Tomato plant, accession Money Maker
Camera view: vertical (180 deg); turntable rotation: 270 degrees
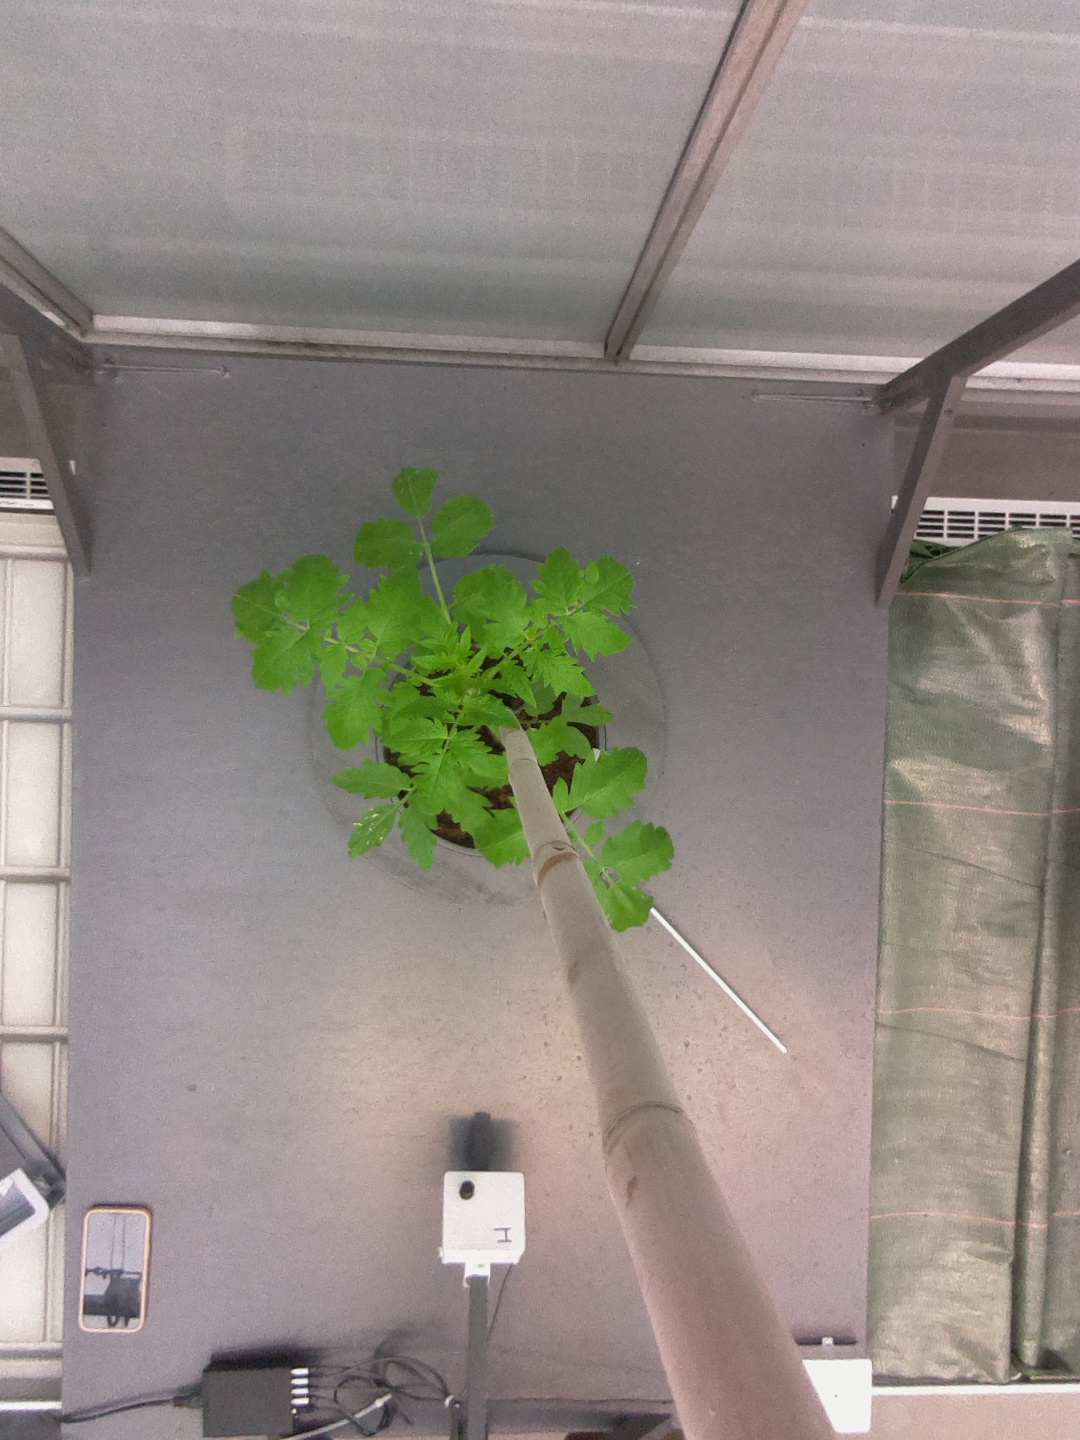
BBCH growth stage 13: 6 of true leaves visible